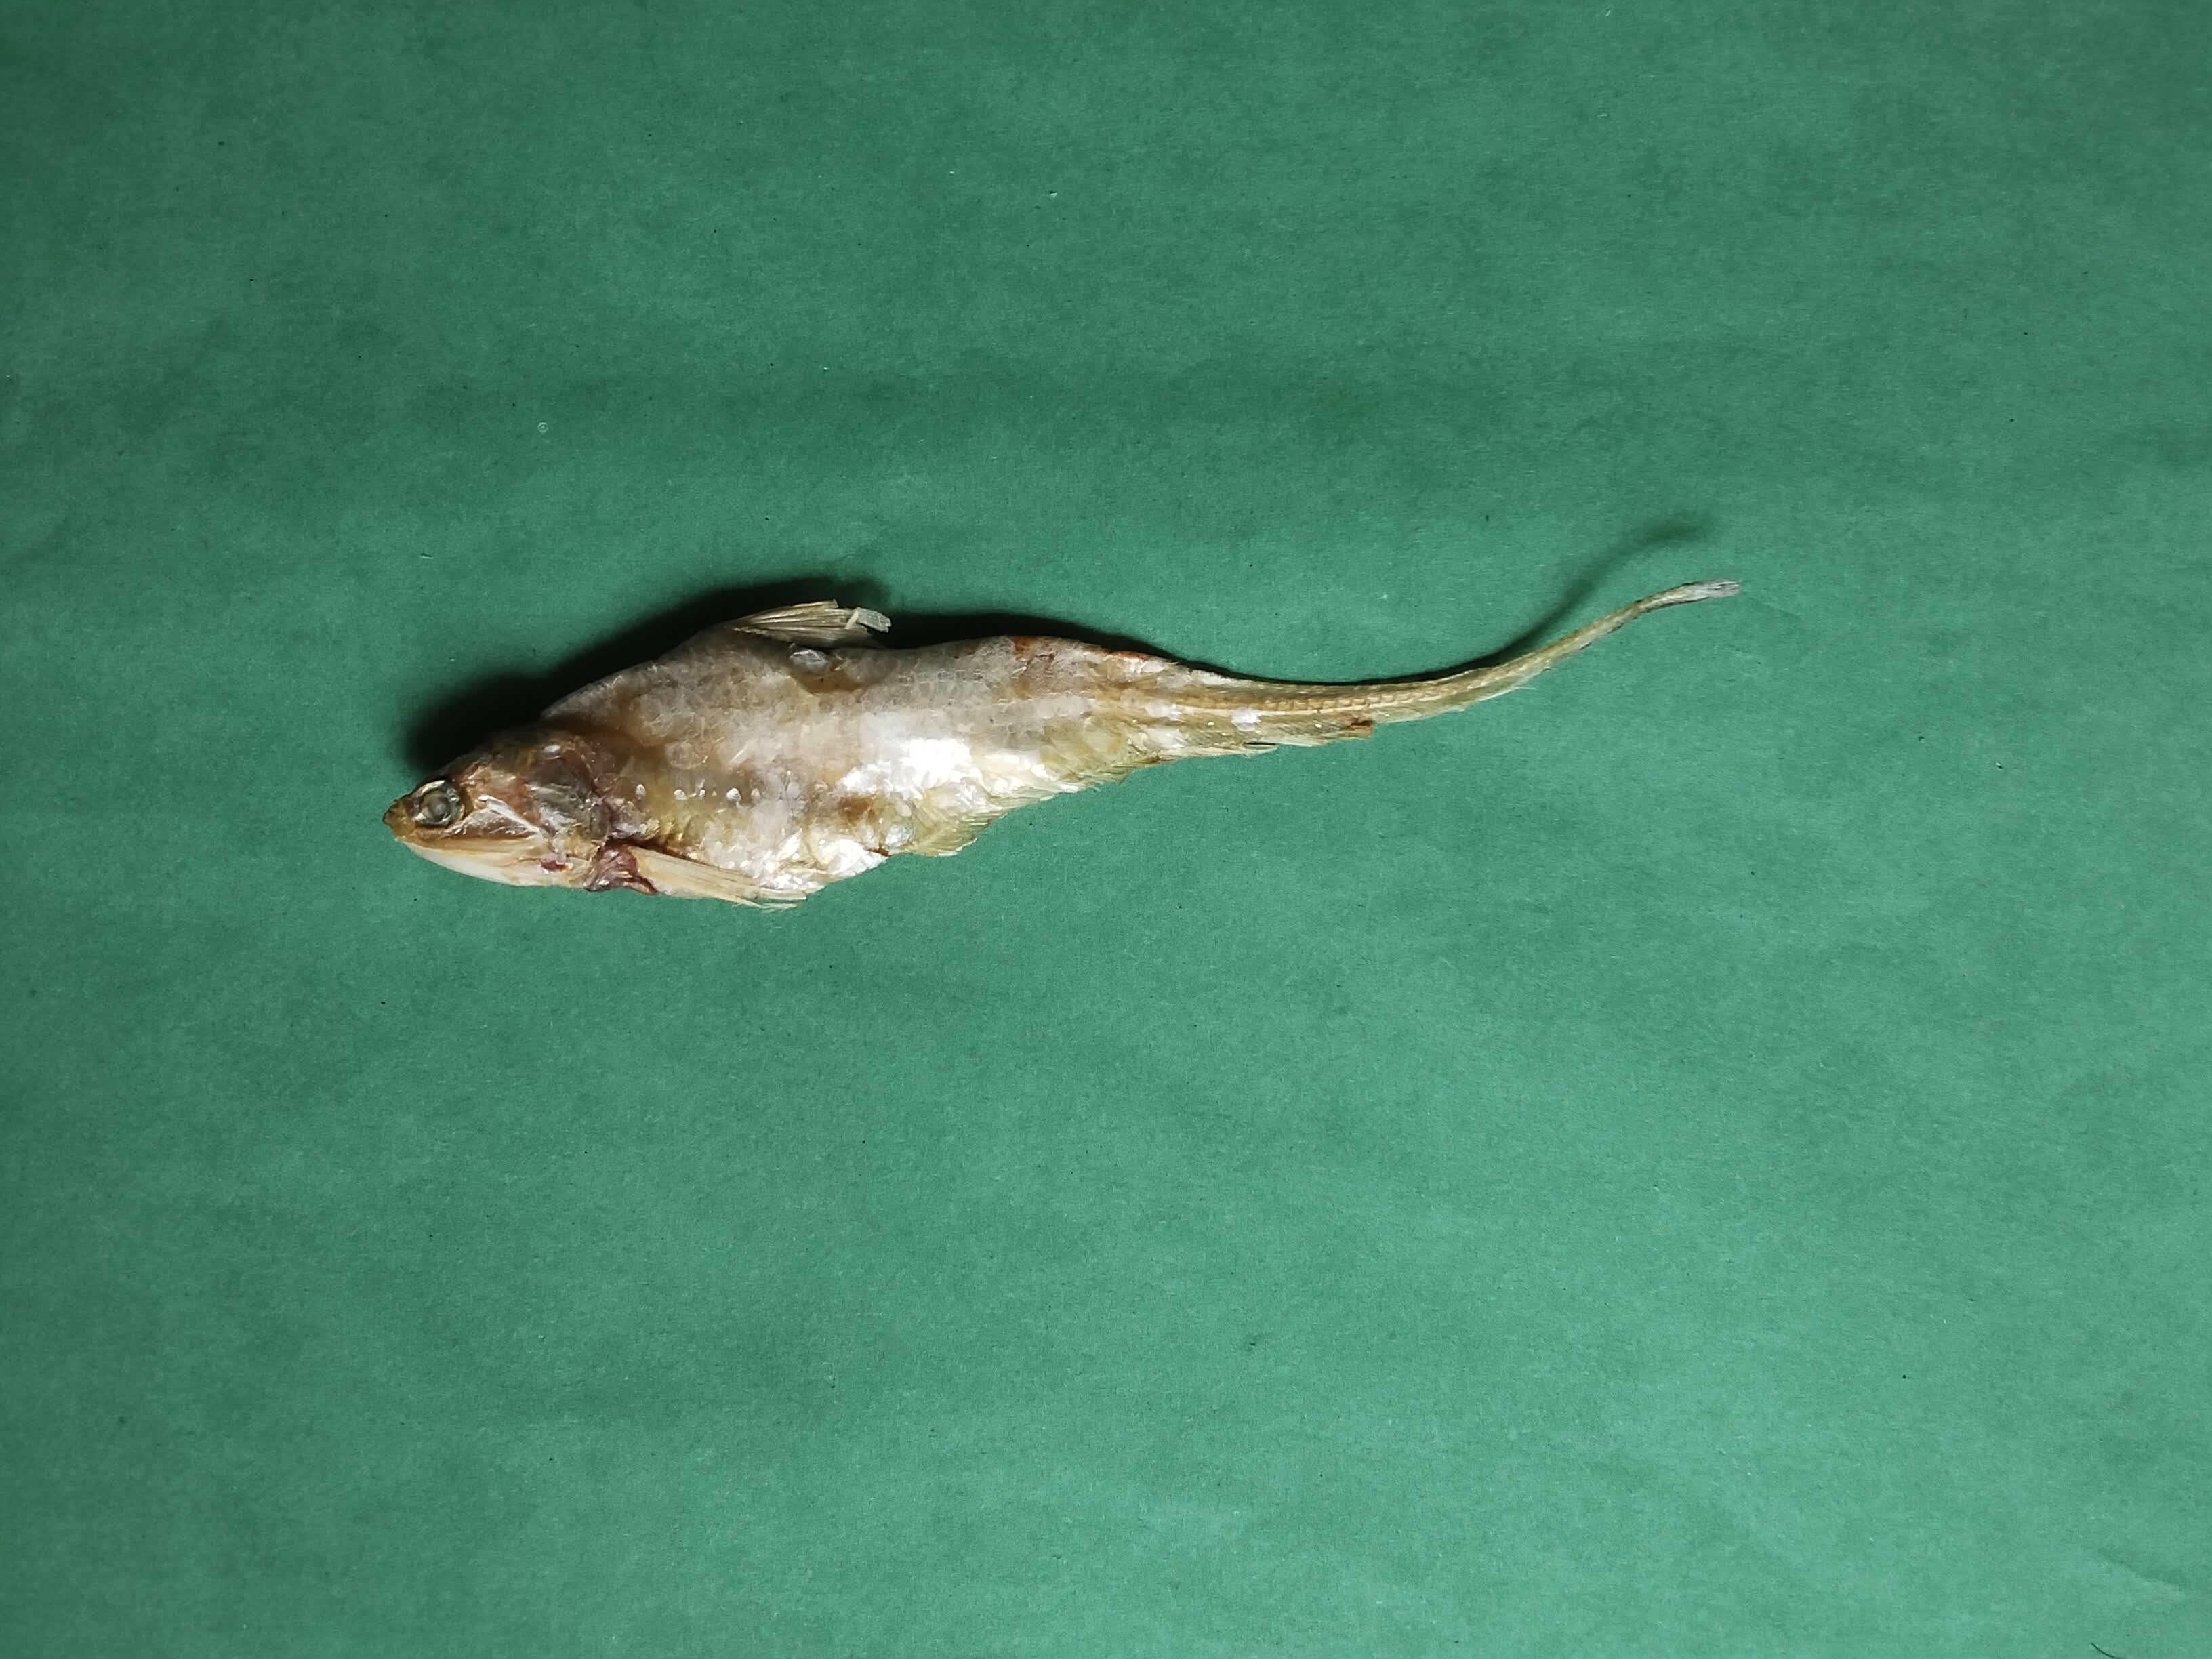
Species: Shundori